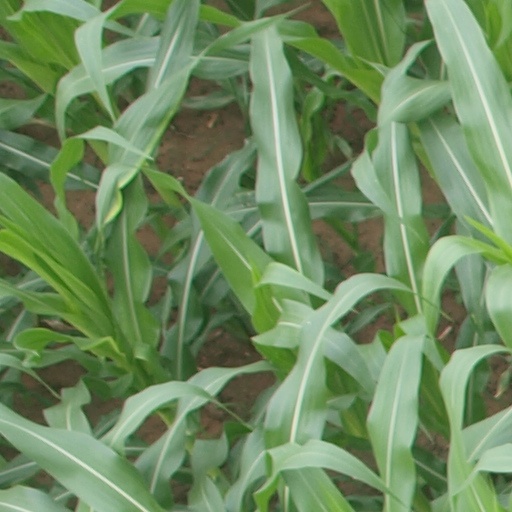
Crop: maize; corn